Joseph A. A. Burnquist

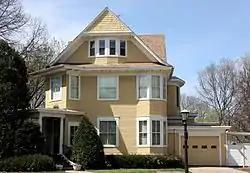
Burnquist's home at 27 Crocus Place in Saint Paul

Burnquist was married on January 1, 1906, to Mary Louise Cross (1880–1966). Burnquist died in Minneapolis at the age of 81.